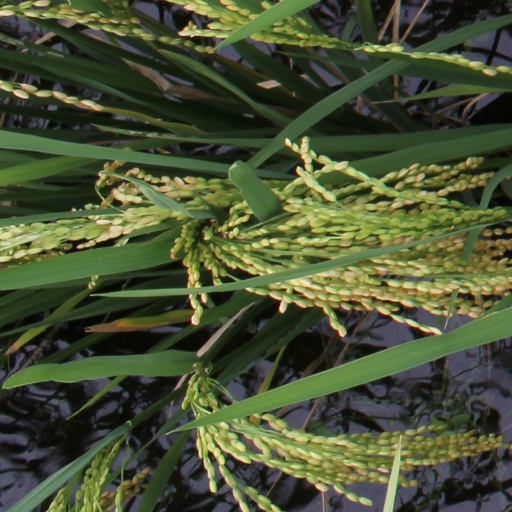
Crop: rice